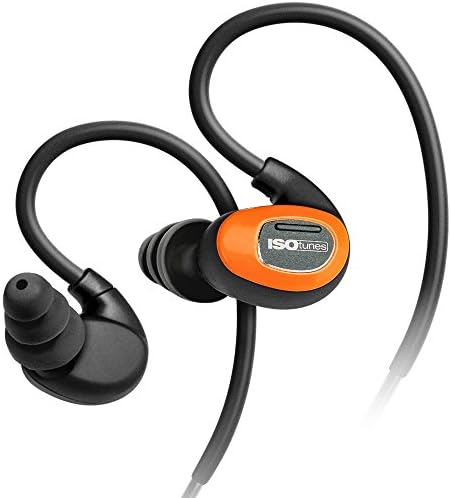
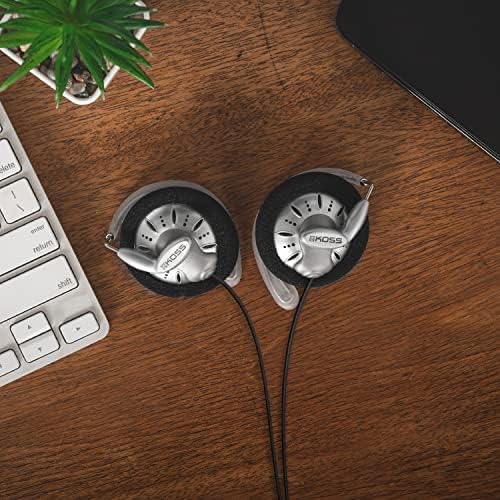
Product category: headphones
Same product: no